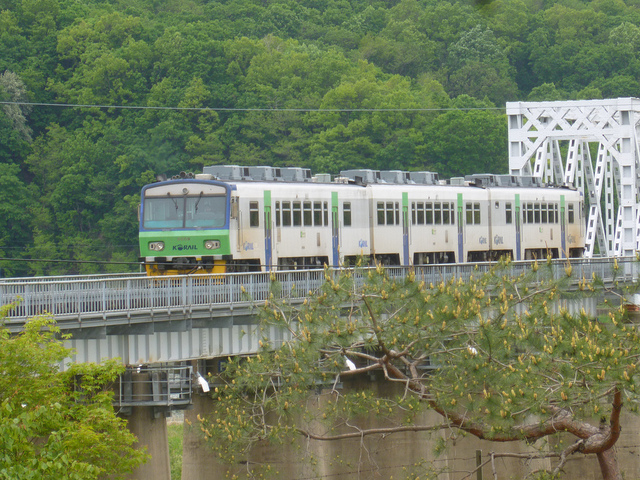
Green and white commuter train on elevated rail..

a whit sand green train passing bridge over water.

a train on a train track with power lines above

A passenger train crossing a bridge over a river.

A train passes over a bridge in the wilderness.